Doug Ose

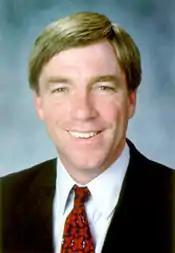

Douglas Arlo Ose (born June 27, 1955) is an American businessman and politician who served as the U.S. representative for California's 3rd congressional district from 1999 to 2005. He is a member of the Republican Party. On March 16, 2021, Ose announced his intention to run for Governor of California in the 2021 California gubernatorial recall election of Governor Gavin Newsom. On August 17, 2021, Ose announced that he was withdrawing from the race after suffering a heart attack.